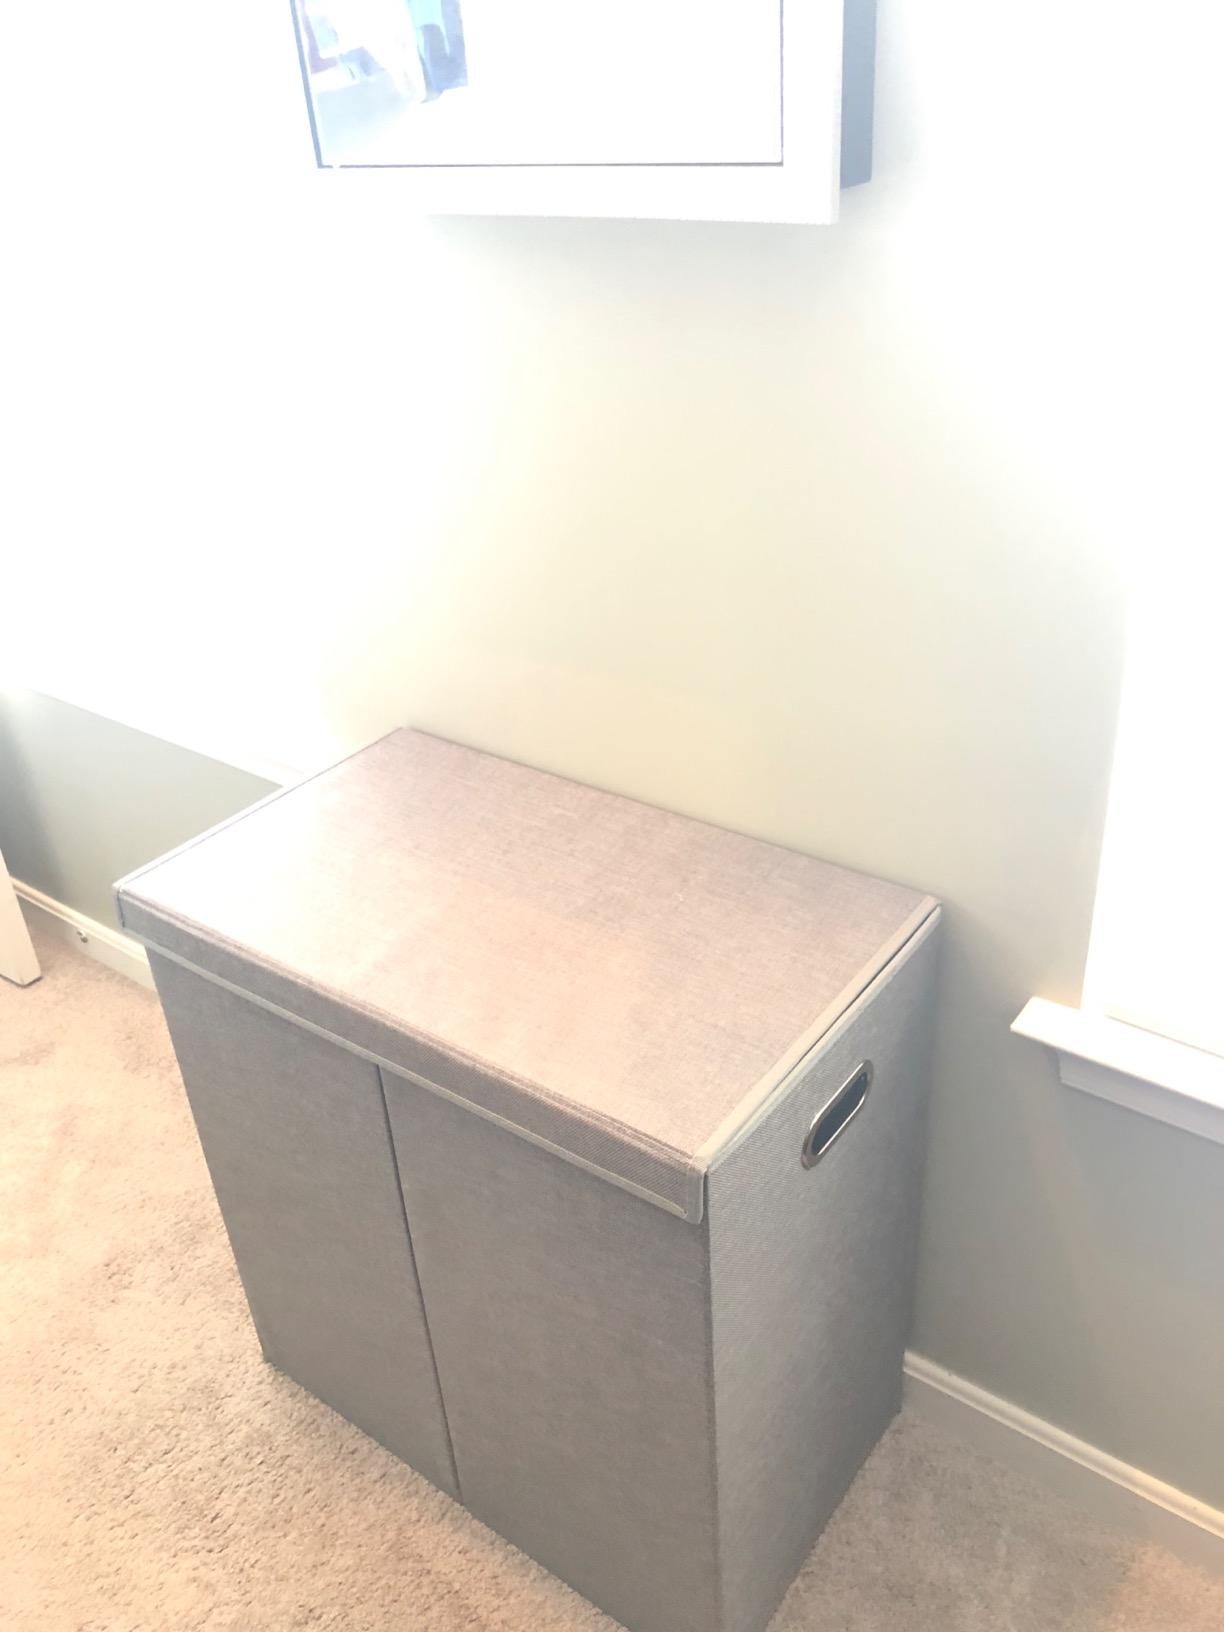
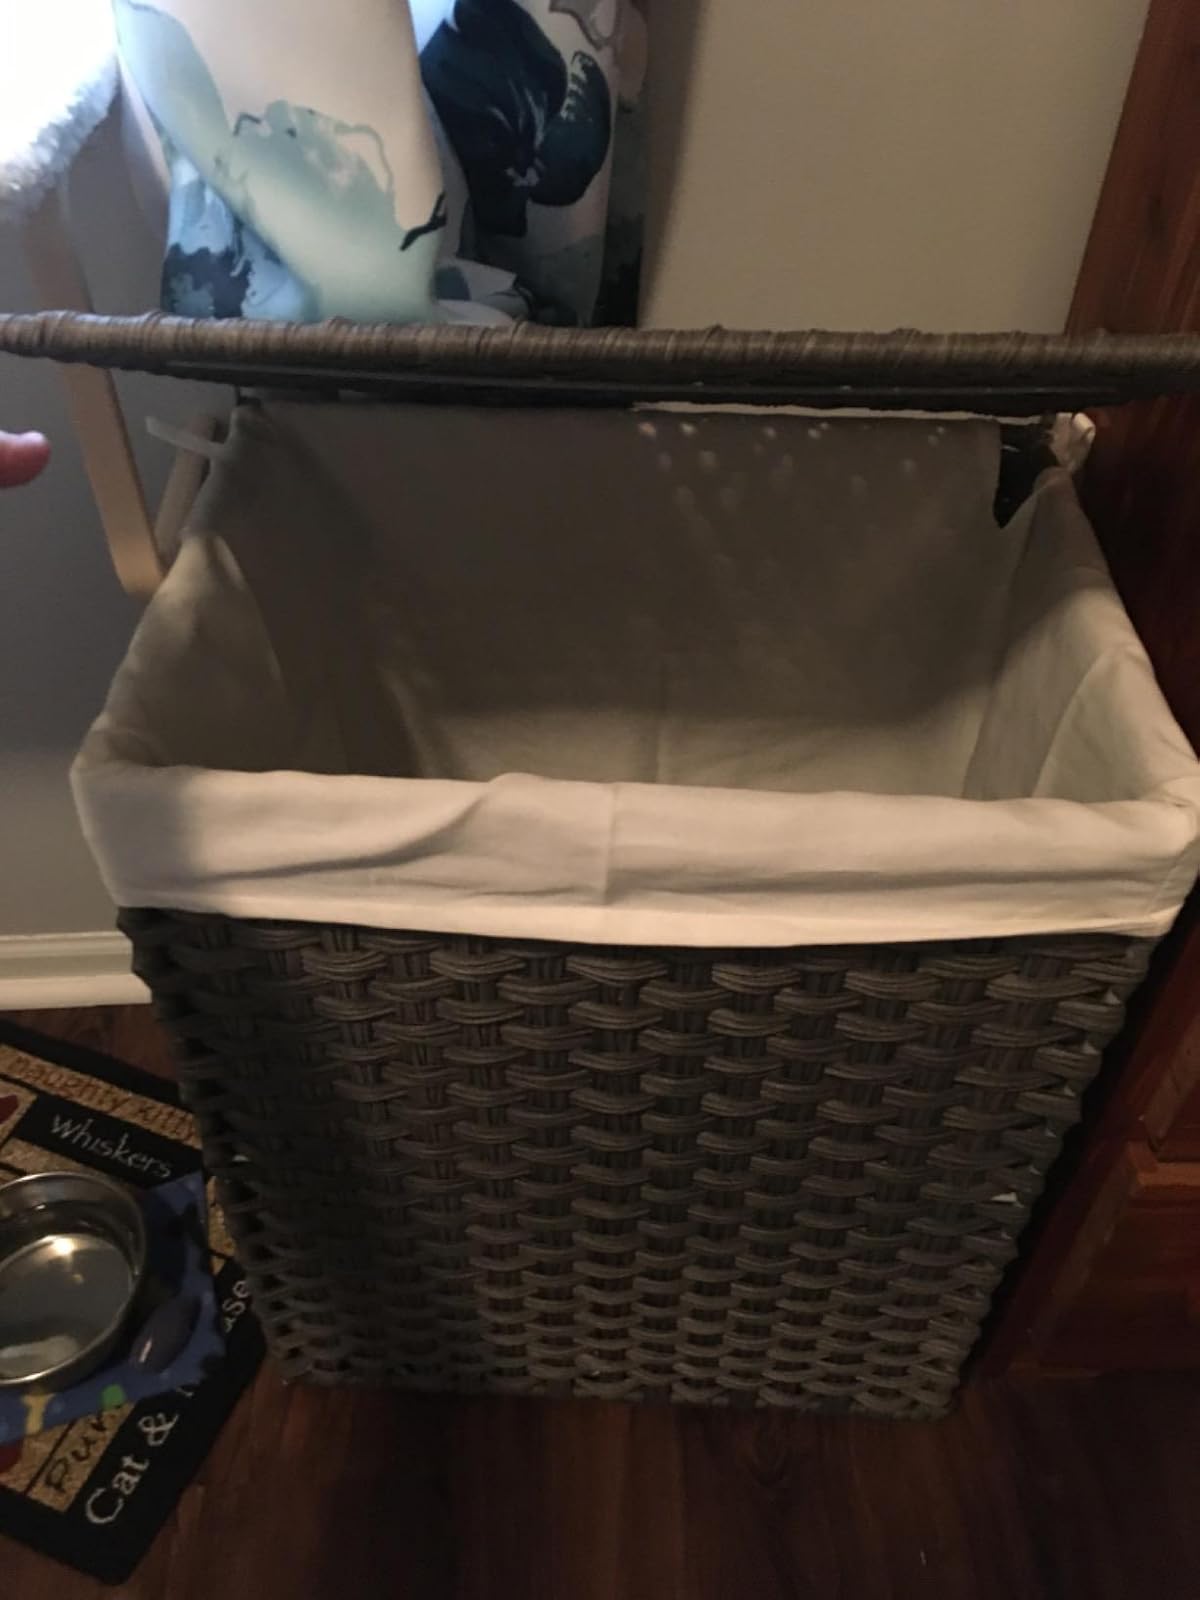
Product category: items_hamper
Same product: no